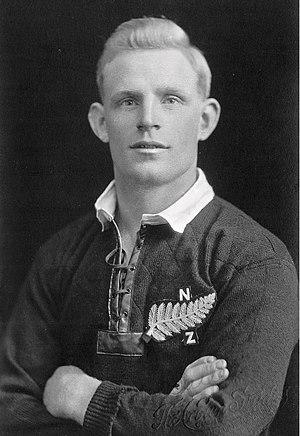
William Charles Dalley, né le 18 novembre 1901 à Lyttelton et décédé le 9 février 1989 à Christchurch, est un joueur de rugby à XV qui a joué avec l'équipe de Nouvelle-Zélande. Il évoluait au poste de demi de mêlée.